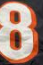
Number: 8